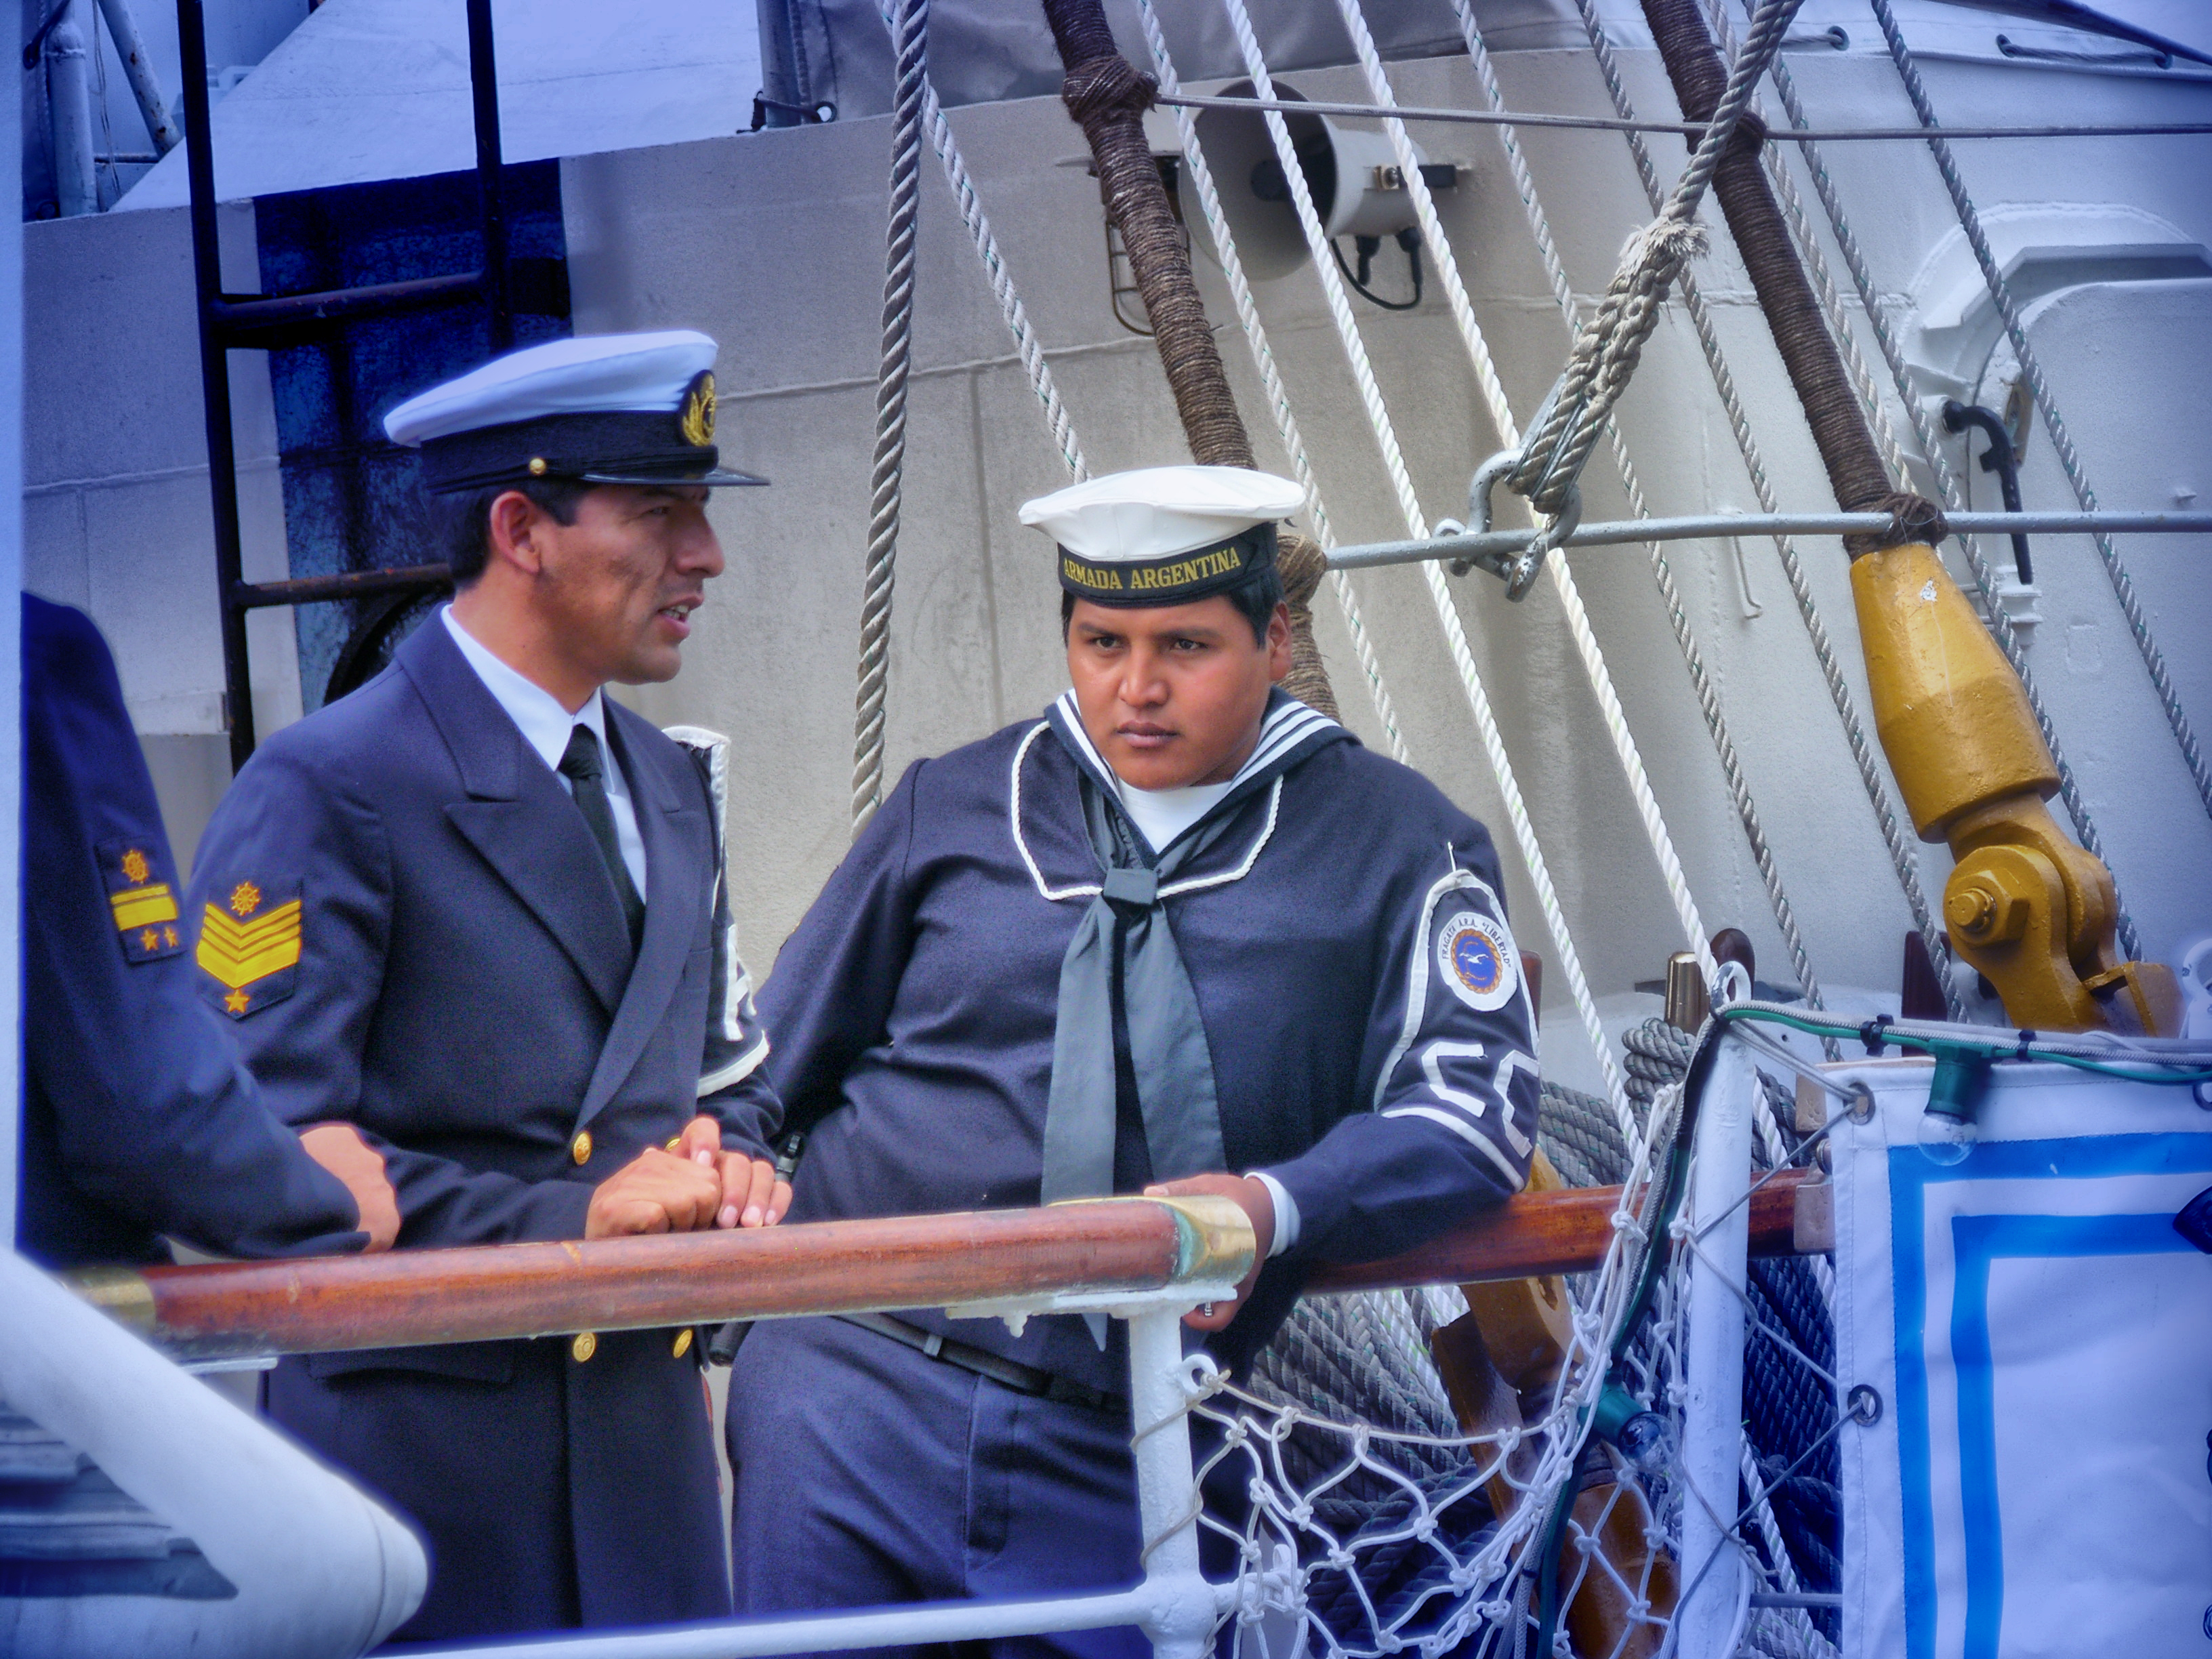
person, europe, vehicle, profession, spain, galicia, puerto, acorua, navy, corua, galiza, marineras, veleros, laborer, air force, military officer